Akasaka-juku (Tōkaidō)

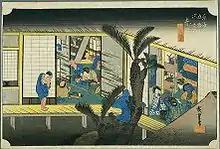
Akasaka-juku in the 1830s, as depicted by Hiroshige in the Hoeido edition of "The Fifty-three Stations of the Tōkaidō" (1831–1834)

Along with the preceding Yoshida-juku and Goyu-shuku, Akasaka-juku was well known for its "meshimori onna". The classic ukiyo-e print by Andō Hiroshige ("Hoeido" edition) from 1831–1834 depicts a typical inn; the scene is divided in half by a sago palm in the center. To the right, travellers are taking their evening meal, and to the left, prostitutes are putting on make-up and preparing for the evening entertainment. Due to its reputation, Akasaka was a popular post station with many travellers.